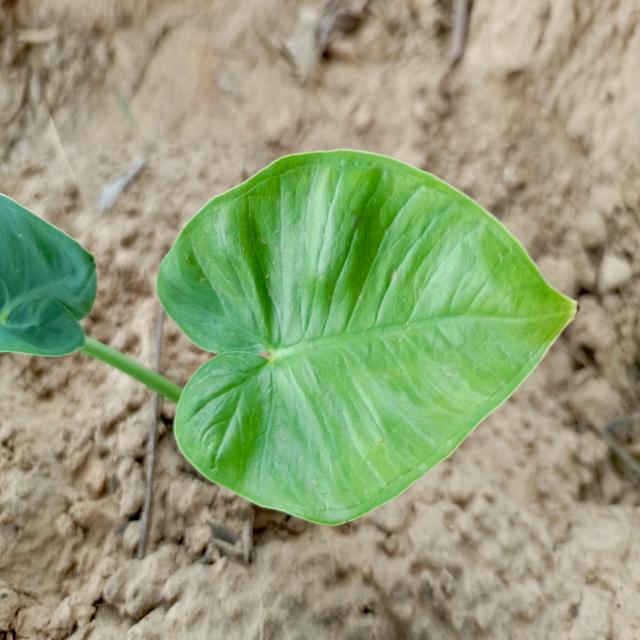
Label: Healthy